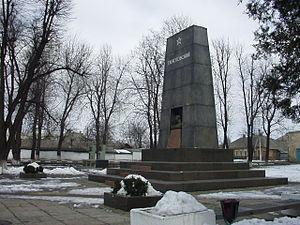
Podilsk est une ville de l'oblast d'Odessa, en Ukraine, et le centre administratif du raïon de Podilsk. Sa population s'élevait à 40 710 habitants en 2018.